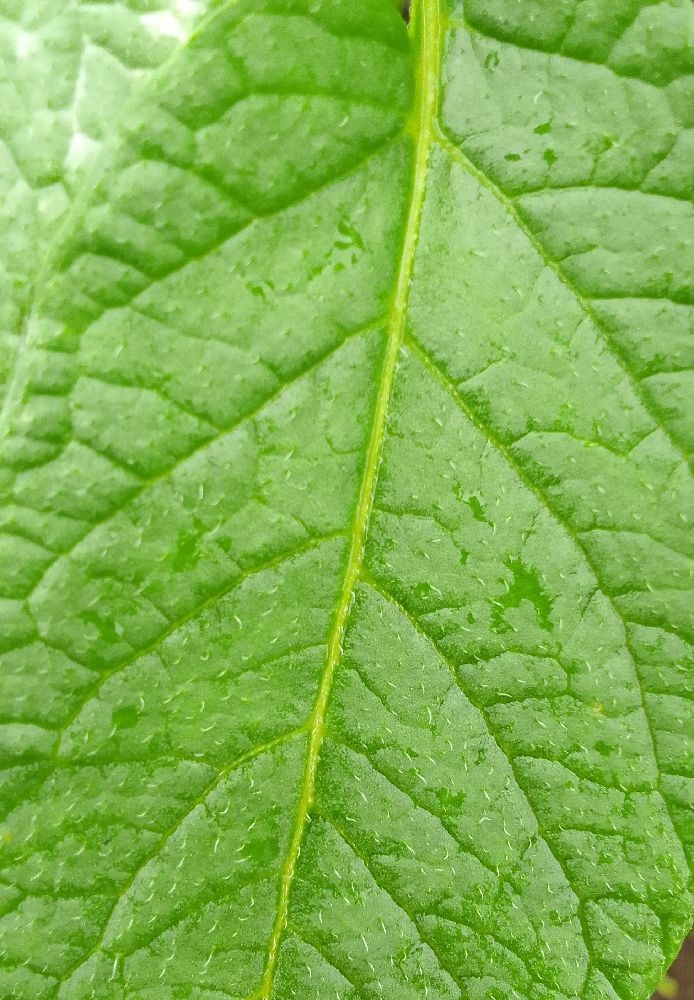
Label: Healthy